Prosperous Armenia

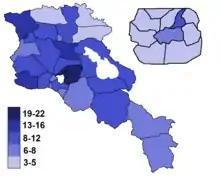
Percentage of votes won by Prosperous Armenia by electoral district in the 2018 Armenian parliamentary election.

In 2014, Prosperous Armenia and the Armenian Liberal Party signed a cooperation agreement.